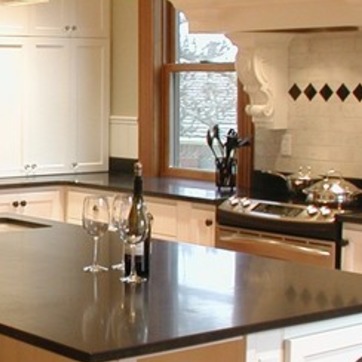
Material: polishedstone